Old Brick Post Office (Wickenburg, Arizona)

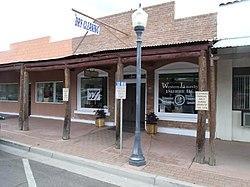

The Old Brick Post Office in Wickenburg, Arizona was built between 1909 and 1915. It served first as a grocery store and printing office, and eventually served as a post office. It was the office of the newspaper the Arizona State Miner in 1940.